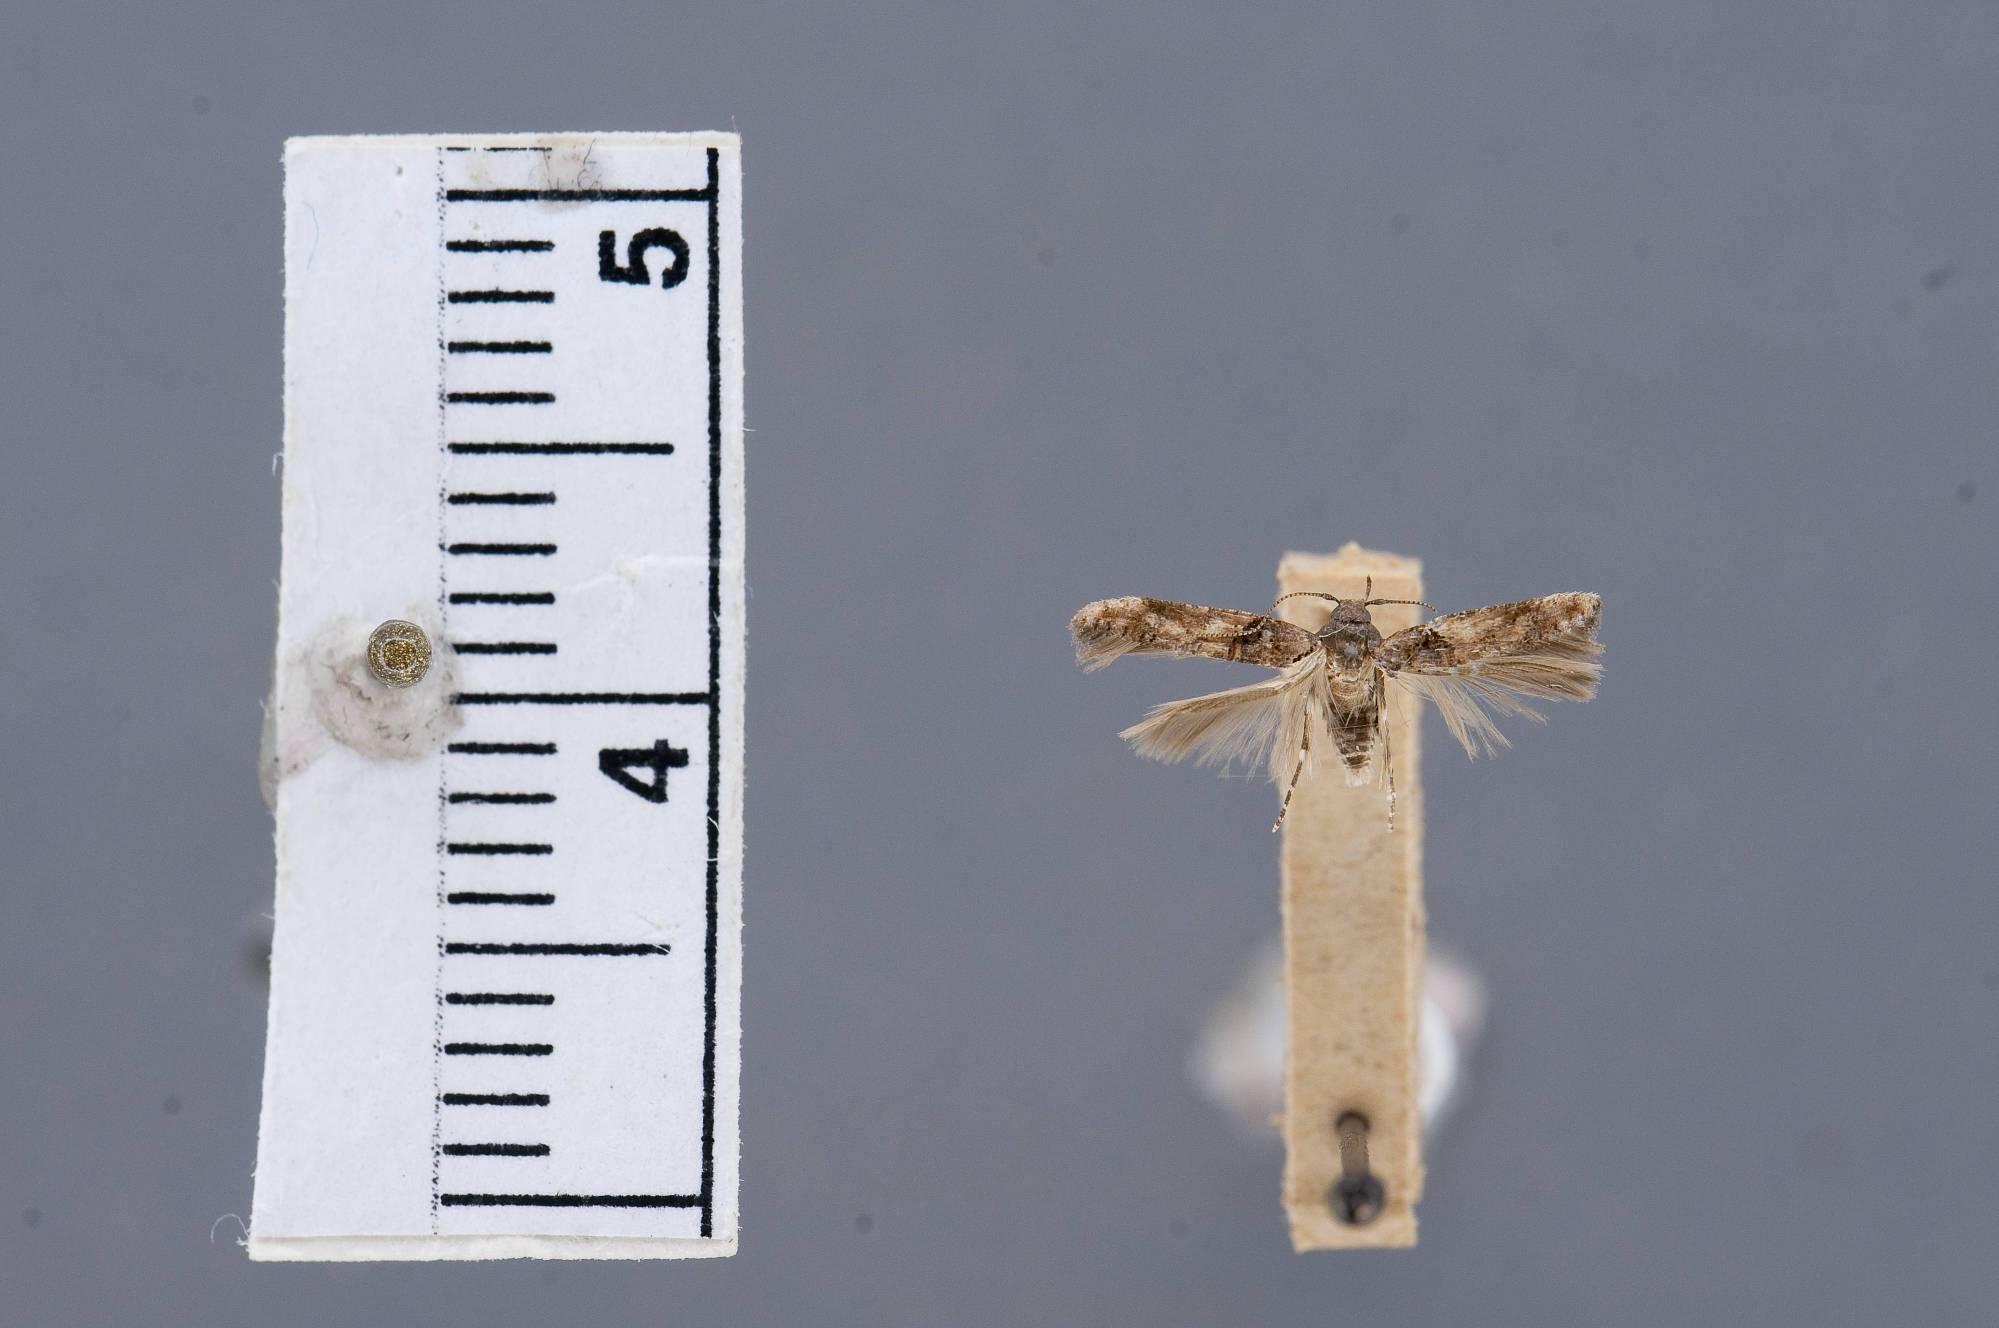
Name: Walshia floridensis
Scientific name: Walshia floridensis Hodges, 1978
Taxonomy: Animalia, Arthropoda, Insecta, Lepidoptera, Glossata, Cosmopterigidae, Chrysopeleiinae
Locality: Lake Alfred, Polk, Florida, United States
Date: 31 Dec 1929